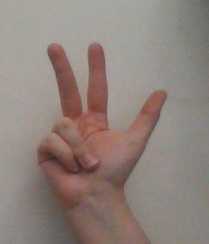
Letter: al